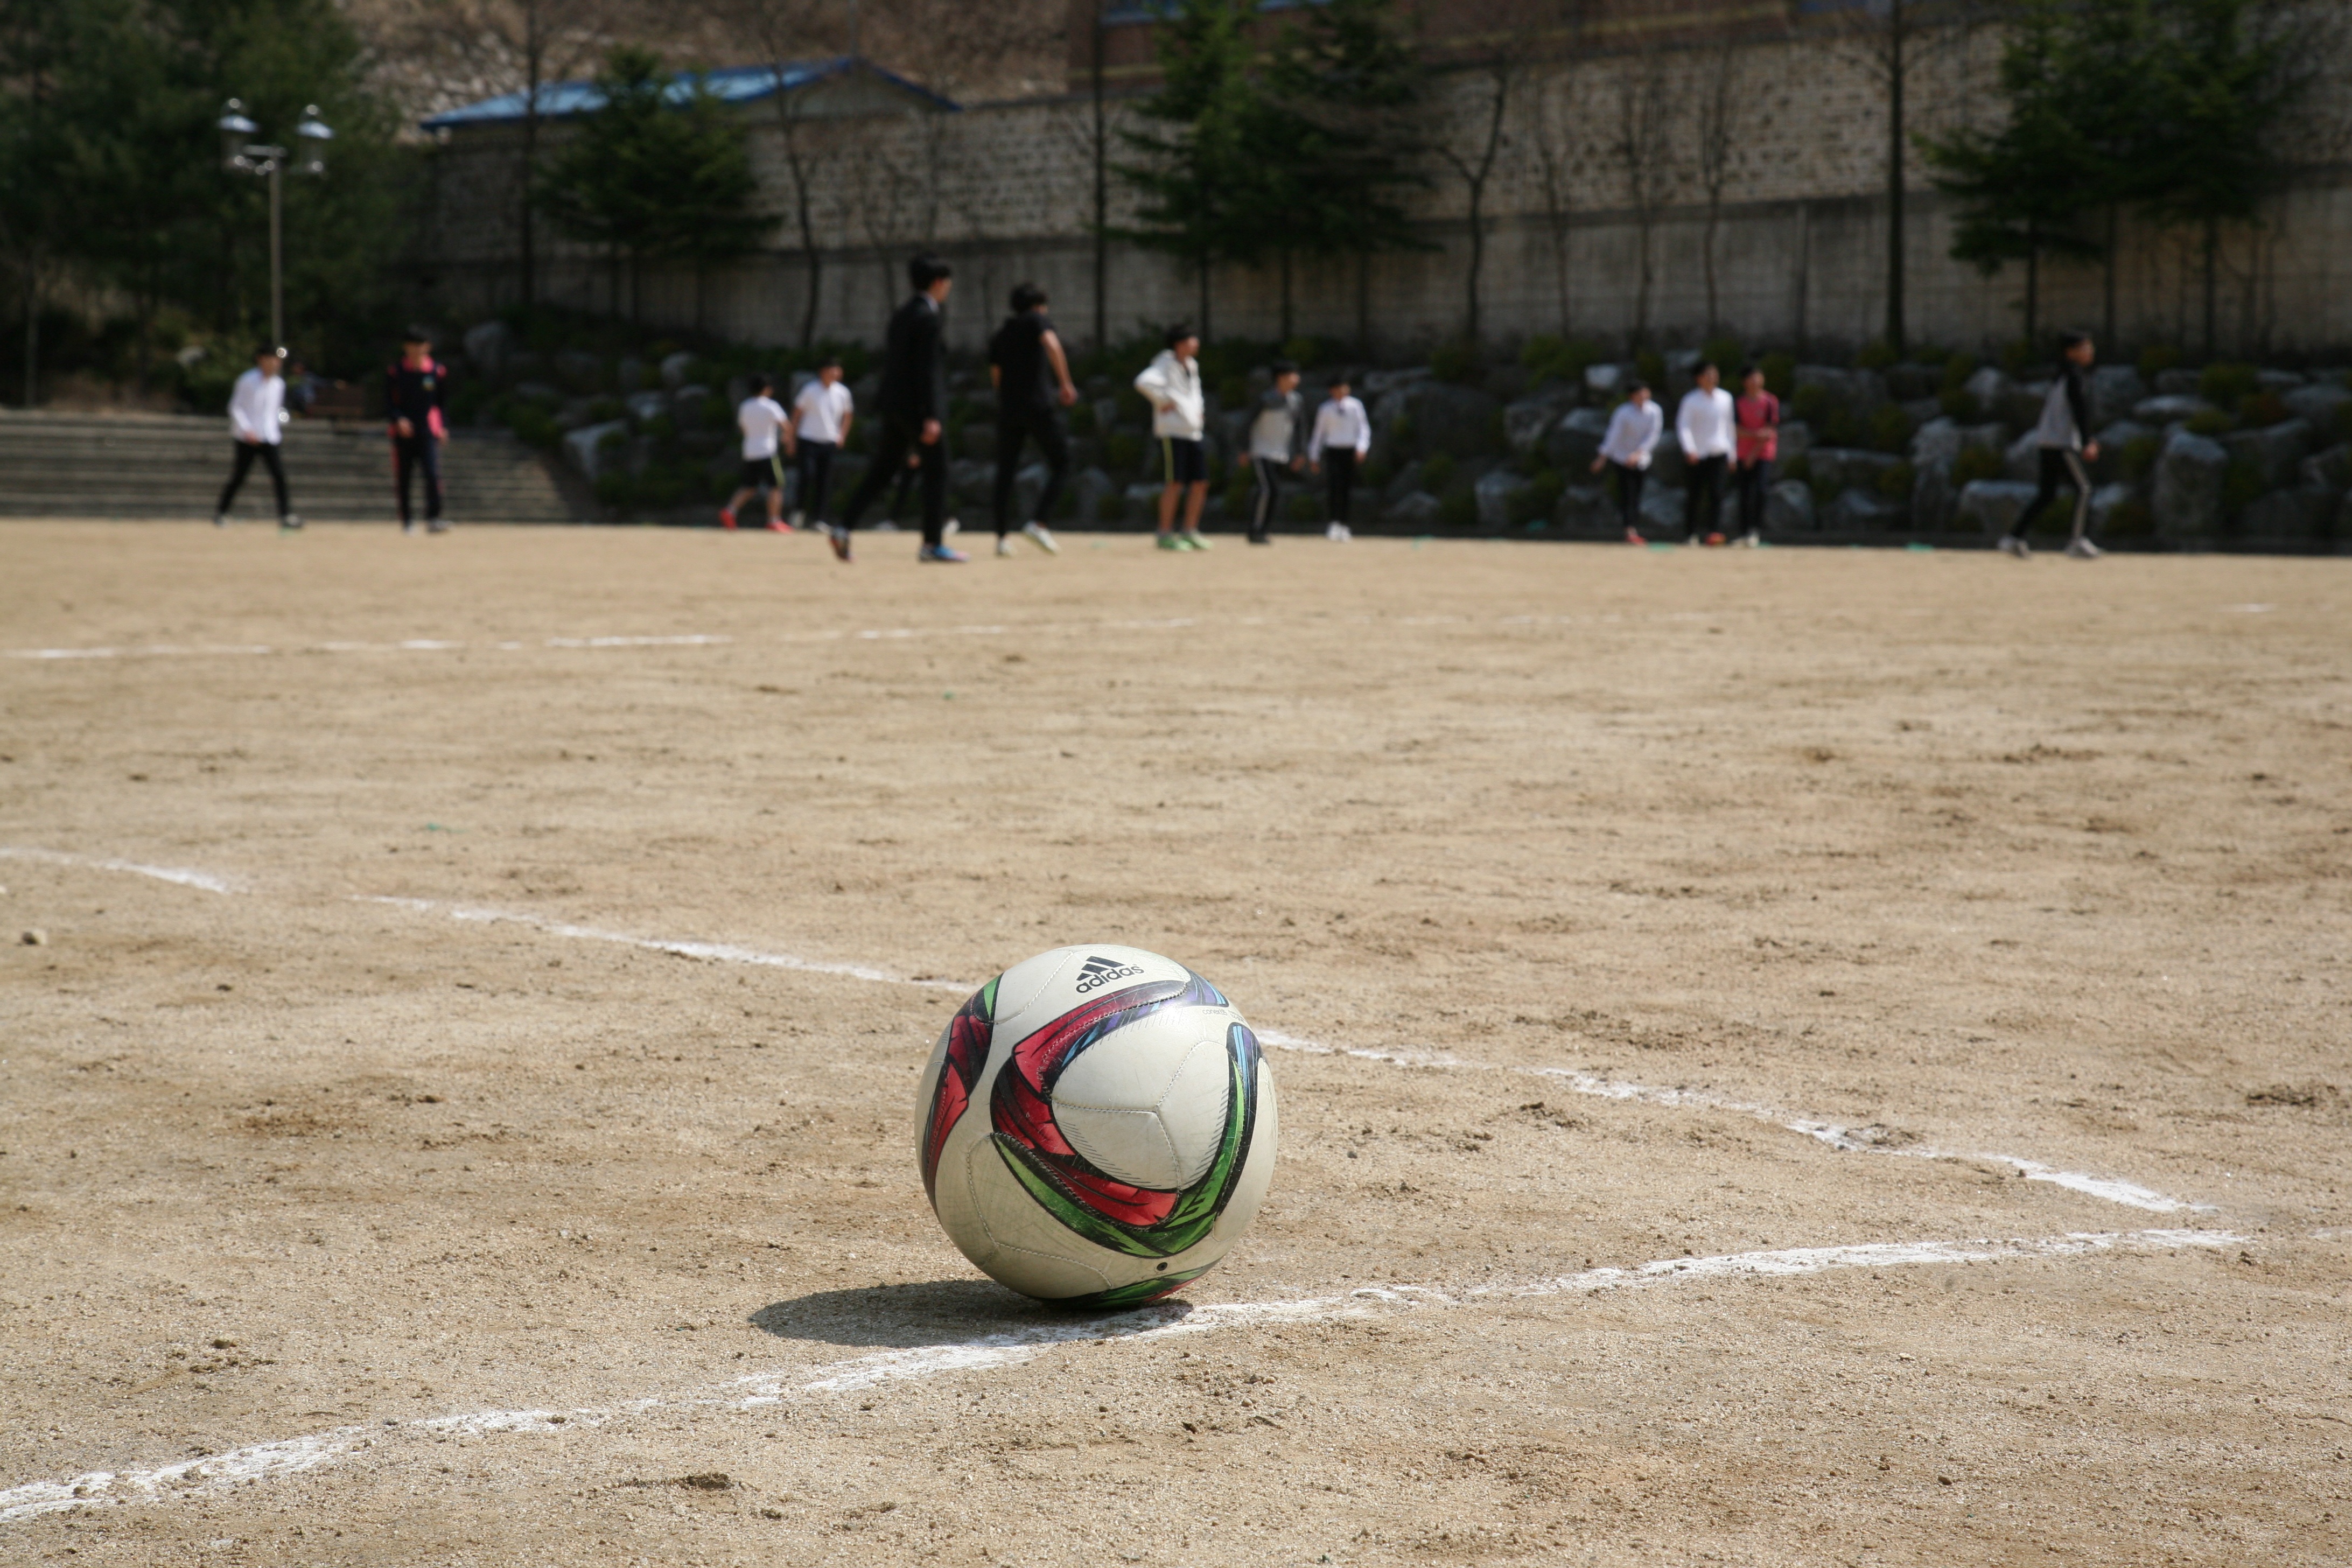
structure, sport, floor, dirt, soccer, exercise, football, player, baseball field, sports, playground, ball, school, tournament, ball game, team sport, sport venue